Waikaretu

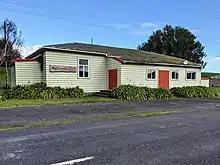
Waikaretu Hall

Waikaretu is a rural community and caving area in the Waikato District and Waikato region of New Zealand's North Island. It is located 49 kilometres south-west of Tuakau.